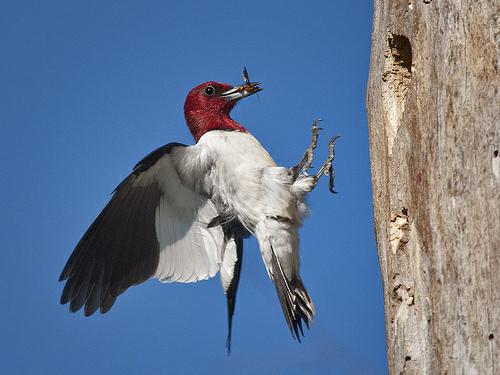
A photo of a red headed woodpecker